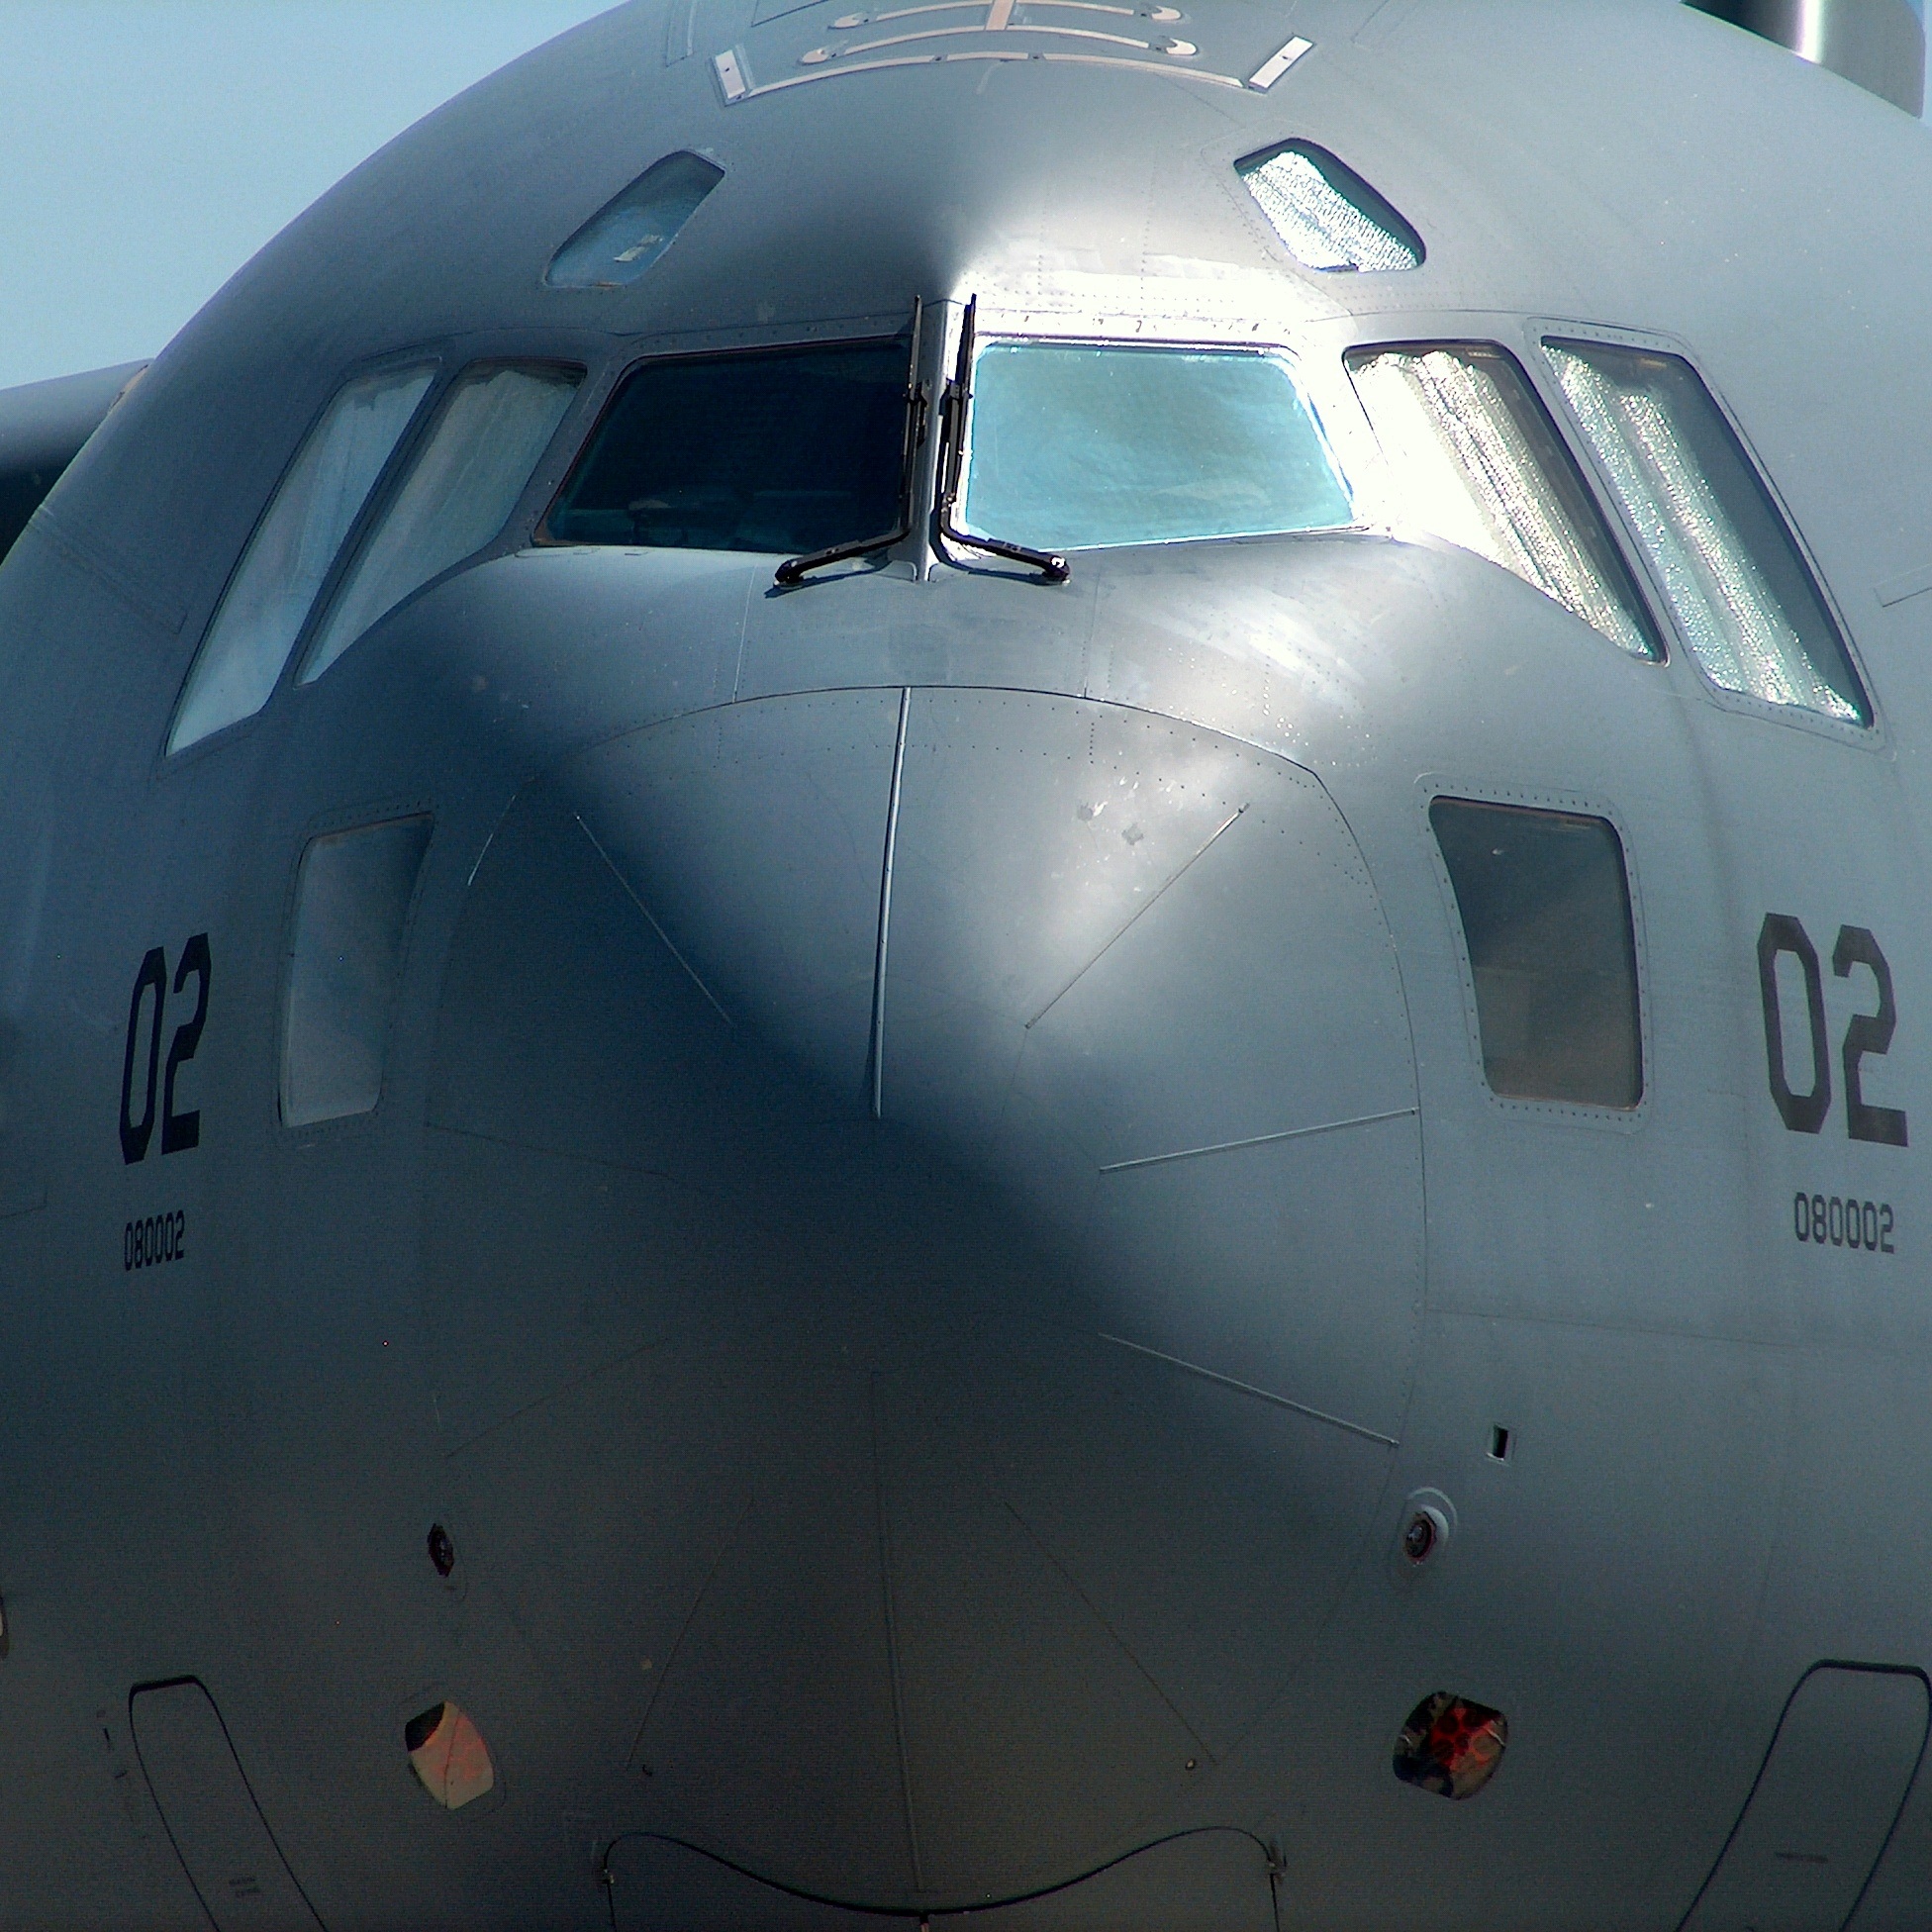
flying, airplane, aircraft, transport, vehicle, airline, aviation, flight, airliner, mood, c17, air force, jet aircraft, military aircraft, boeing 737, atmosphere of earth, narrow body aircraft, aerospace engineering, aircraft engine